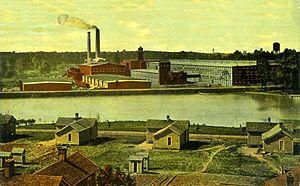
Cone Mills Corporation était un leader mondial du textile dans la fabrication de velours côtelé, de flanelle, de denim et d'autres tissus de coton pendant la majeure partie du 20ᵉ siècle. L'entreprise était basée à Greensboro, en Caroline du Nord. Ses usines étaient principalement situées en Caroline du Nord et Caroline du Sud. L'entreprise était connue comme le plus grand producteur mondial de denim. Elle a arrêté définitivement son activité en 2004.